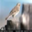
Label: bird